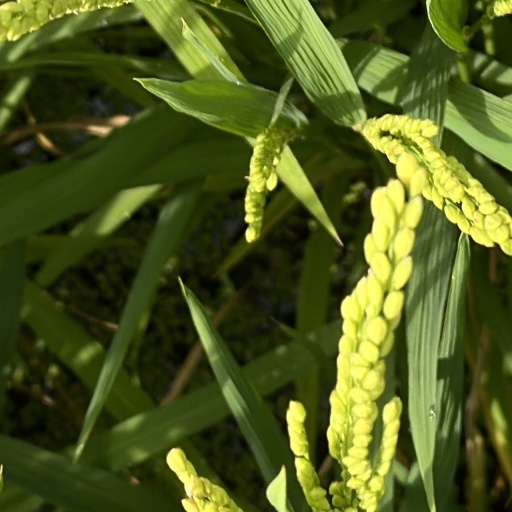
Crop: rice